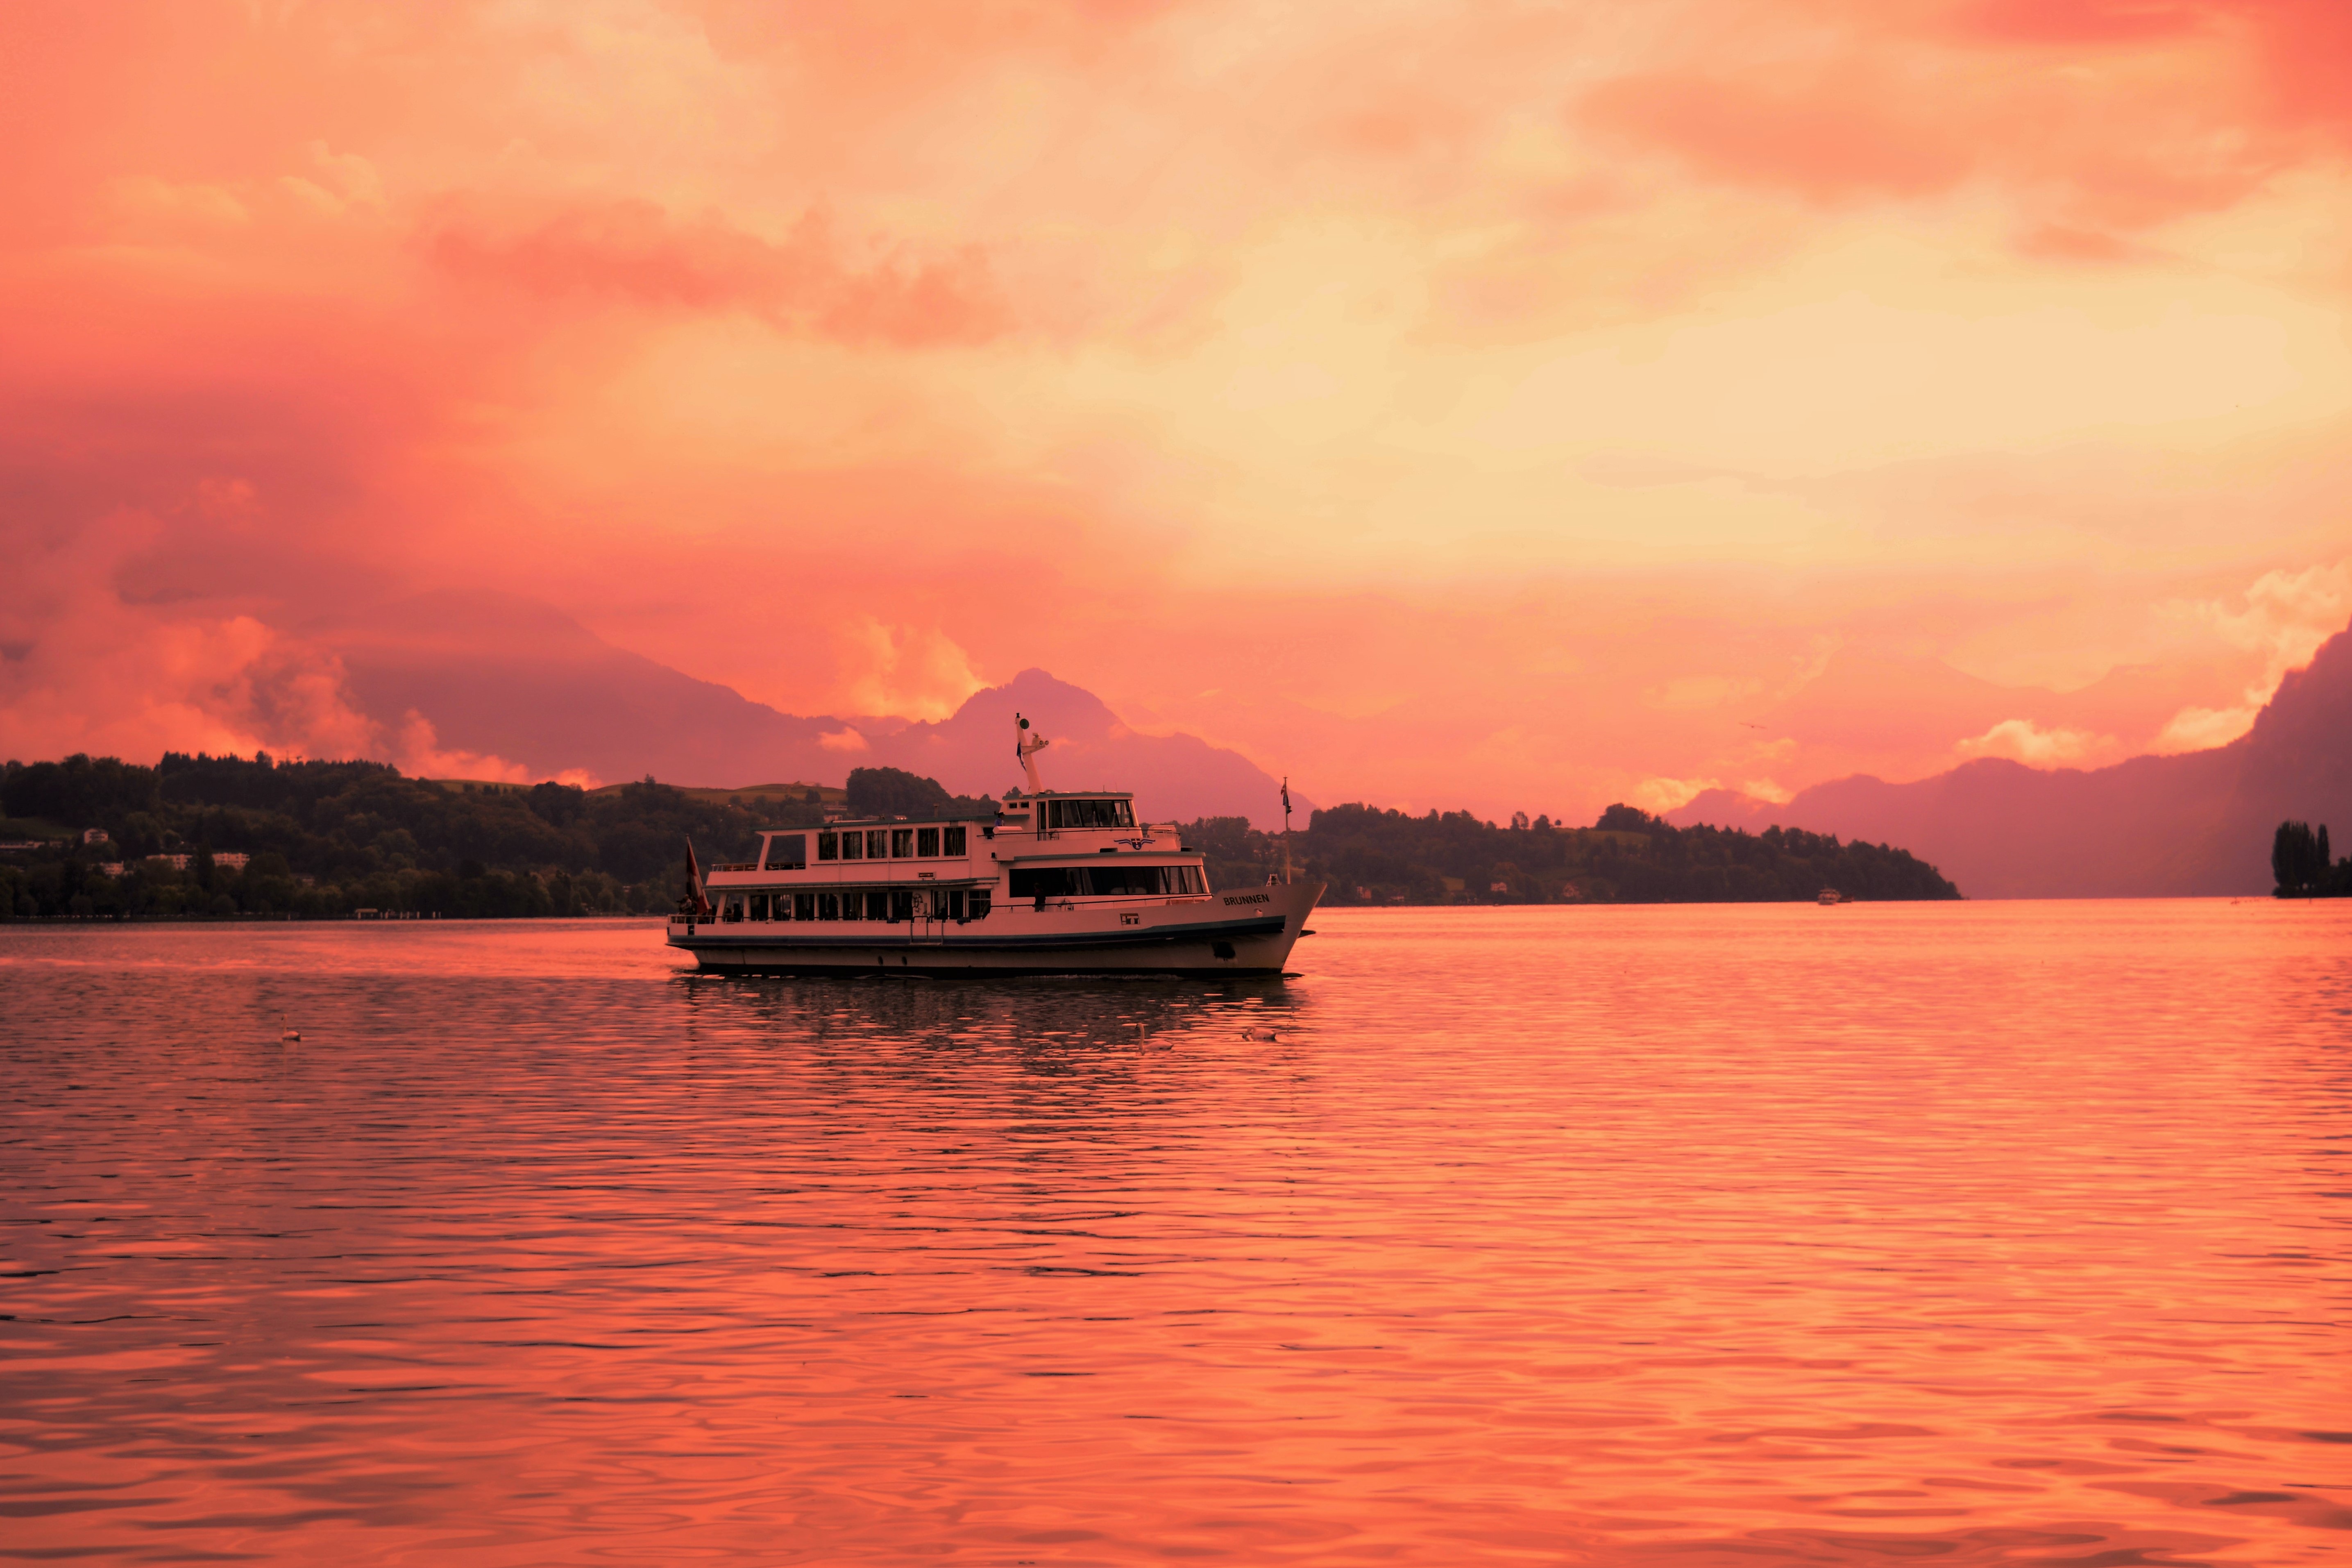
sea, horizon, cloud, sunrise, sunset, morning, dawn, dusk, evening, reflection, vehicle, bay, afterglow